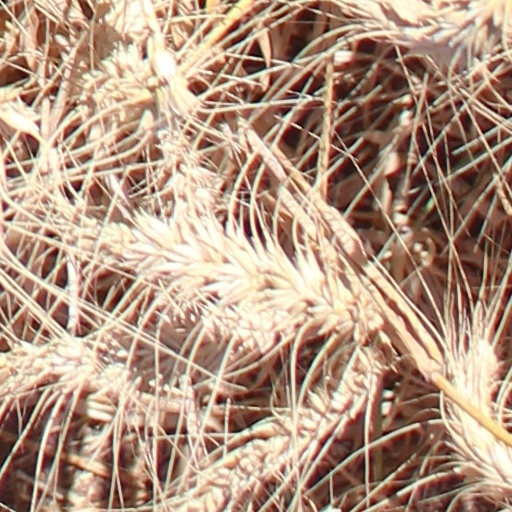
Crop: wheat